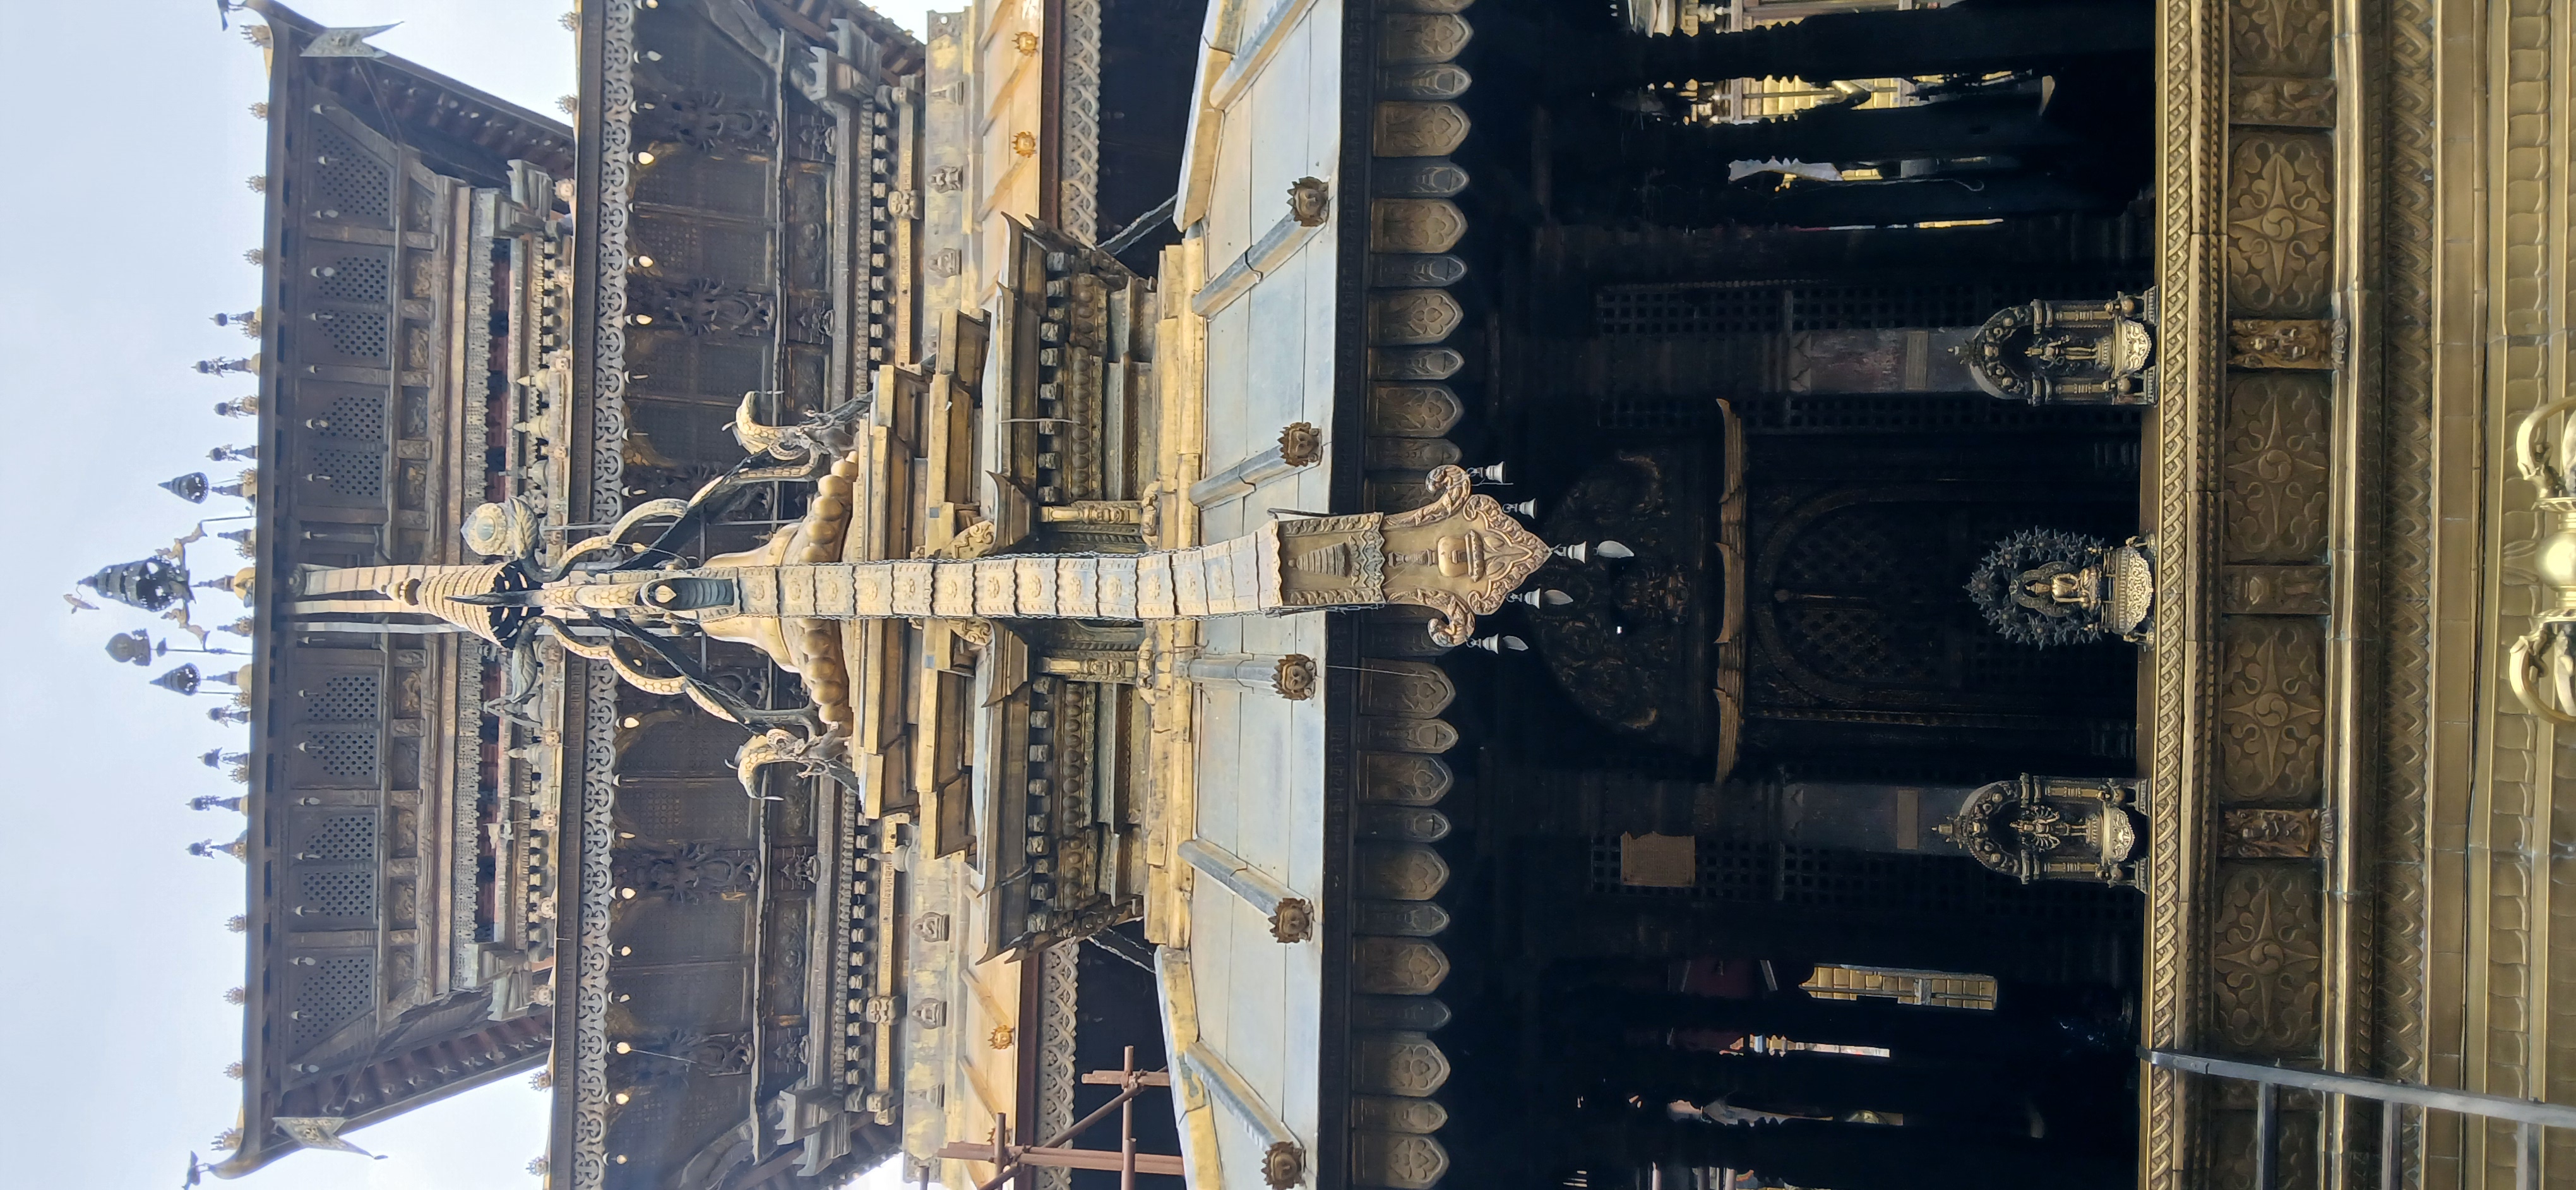
Heritage site: Hiranya_Varna_Mahavihar_Golden_Temple